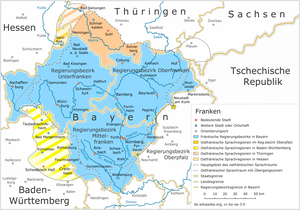
Franconie